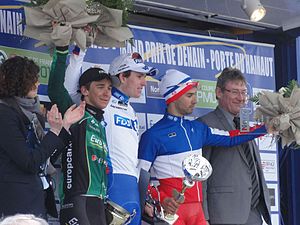
Grand Prix de Denain
Podiet i 2013
Grand Prix de Denain er et fransk endagsløb i landevejscykling som afholdes i Denain i Nordfrankrig. Løbet blev første gang arrangeret i 1959. Løbet er en del af UCI ProSeries og er klassificeret med 1.Pro.